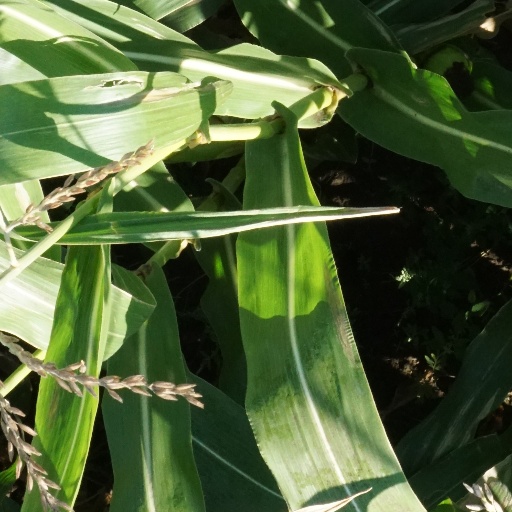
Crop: maize; corn